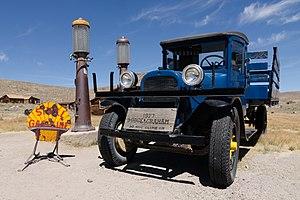
Bodie est une ville fantôme située en Californie, sur le versant oriental de la Sierra Nevada, dans le comté de Mono, à environ 120 km au sud-est du Lake Tahoe à une altitude de 2 550 m.
Dodge est une marque américaine d'automobiles et de poids lourds. Fondé par les frères Dodge en 1914, le constructeur est absorbé par le groupe Chrysler en 1928. Haut de gamme, Dodge a peu à peu évolué vers la conception de voitures à tendance sportive, à l'instar de Pontiac au sein du groupe General Motors. Son logo représentait jusqu'à mai 2010 une tête de bélier avec le slogan « Grab life by the horns ». Depuis le rachat de Chrysler par Fiat le 1ᵉʳ juin 2011, la marque Dodge n'est plus vendue en Europe.